Norwich City Council

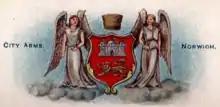
The city arms with unofficial angel supporters from a 1903 cigarette card

The city council's arms consist of a red shield featuring a silver-domed castle above a royal lion. The blazon of the arms is: